Varanasi

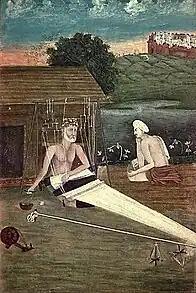
Kabir, a 15th-century Indian mystic poet and saint

In 1033 CE, Varanasi faced its first Islamic incursion when Ahmad Nialtagin, a subordinate of Mahmud Ghazni, launched a sudden raid on the city. His forces plundered markets and looted gold, silver, jewels, and perfumes but retreated by mid-day due to the threat of local resistance. Although Hindu temples were partially destroyed, the damage was limited as the army stayed briefly.